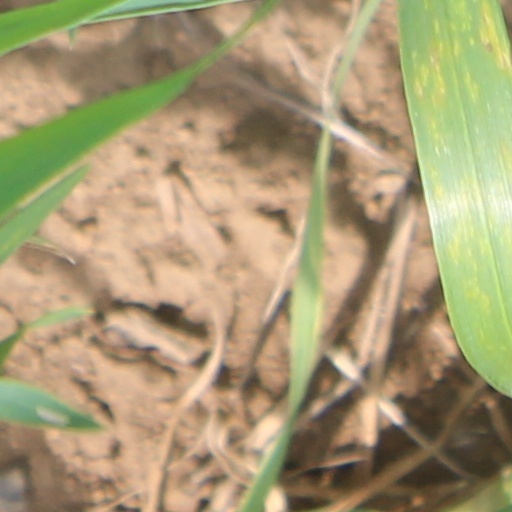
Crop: wheat